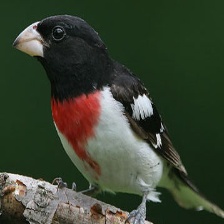
Species: ROSE BREASTED GROSBEAK
Scientific name: PHEUCTICUS LUDOVICIANUS